SENTRI

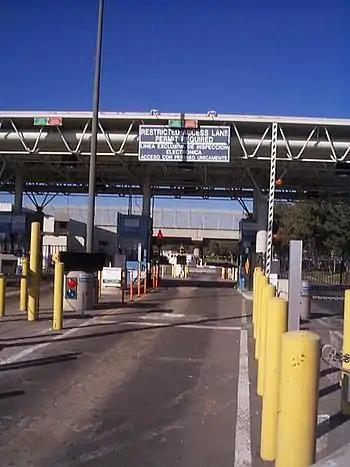
SENTRI lane at Otay Mesa in 1997

SENTRI was conceived in 1995. A team of representatives from the Immigration and Naturalization Service (INS), U.S. Customs Service, and five other Federal stakeholder agencies was formed and established a technical concept, engineering design, and relevant policies. The first SENTRI lane was deployed at the Otay Mesa Port of Entry in San Diego, California, where the concept and design were refined. Additional technology tests, including in-vehicle biometrics and laneside facial recognition, were conducted at this site.